H. Douglas Keith

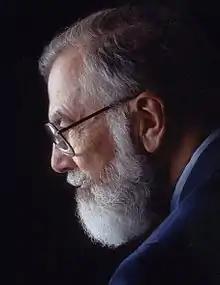

Harvey Douglas Keith (10 March 1927 – 9 February 2003) was a physicist and one of the primary polymer researchers over the latter half of the 20th century.